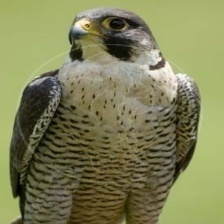
Species: PEREGRINE FALCON
Scientific name: FALCO PEREGRINUS